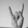
ASL letter: Y